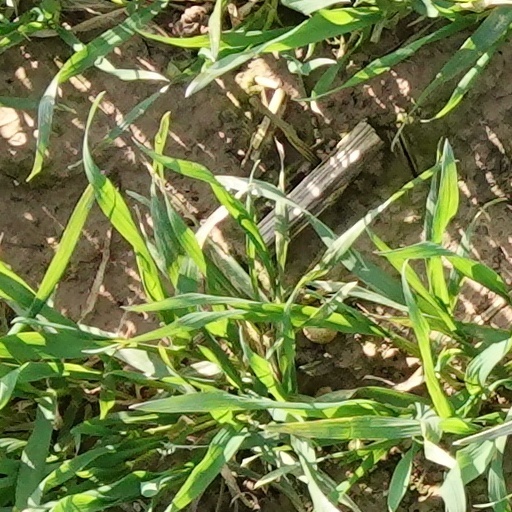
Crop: wheat